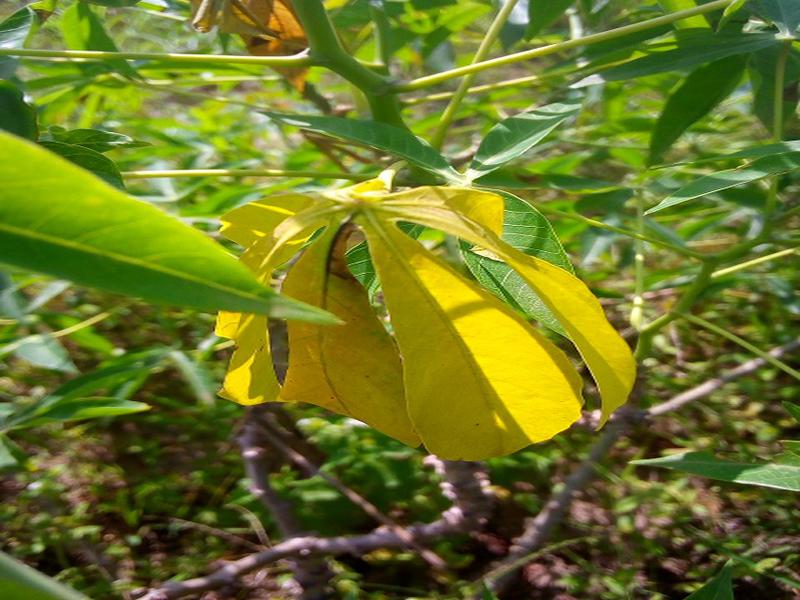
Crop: cassava
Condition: healthy